Premio Ostana

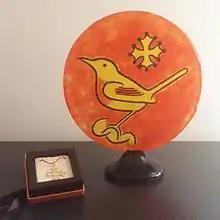
The Ostana Prize, a glass sculpture representing the nightingale, symbol of Occitania, and a gold medal with the "Occitan cross", created by Silvio Vigliaturo, contemporary Italian artist and glass sculptor.

The prize consists of: a glass sculpture, specially created by the Italian artist Silvio Vigliaturo with the illustration of a nightingale, symbol of Occitan culture (in reference to the song "Se chanta"), accompanied by a gold medal created by Marco Gioielli which represents the Occitan cross.